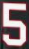
Number: 5